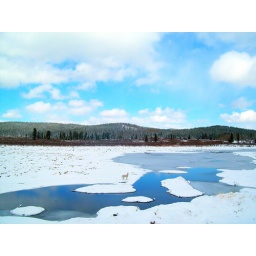
Wetland with white dog near Cochrane, Alberta